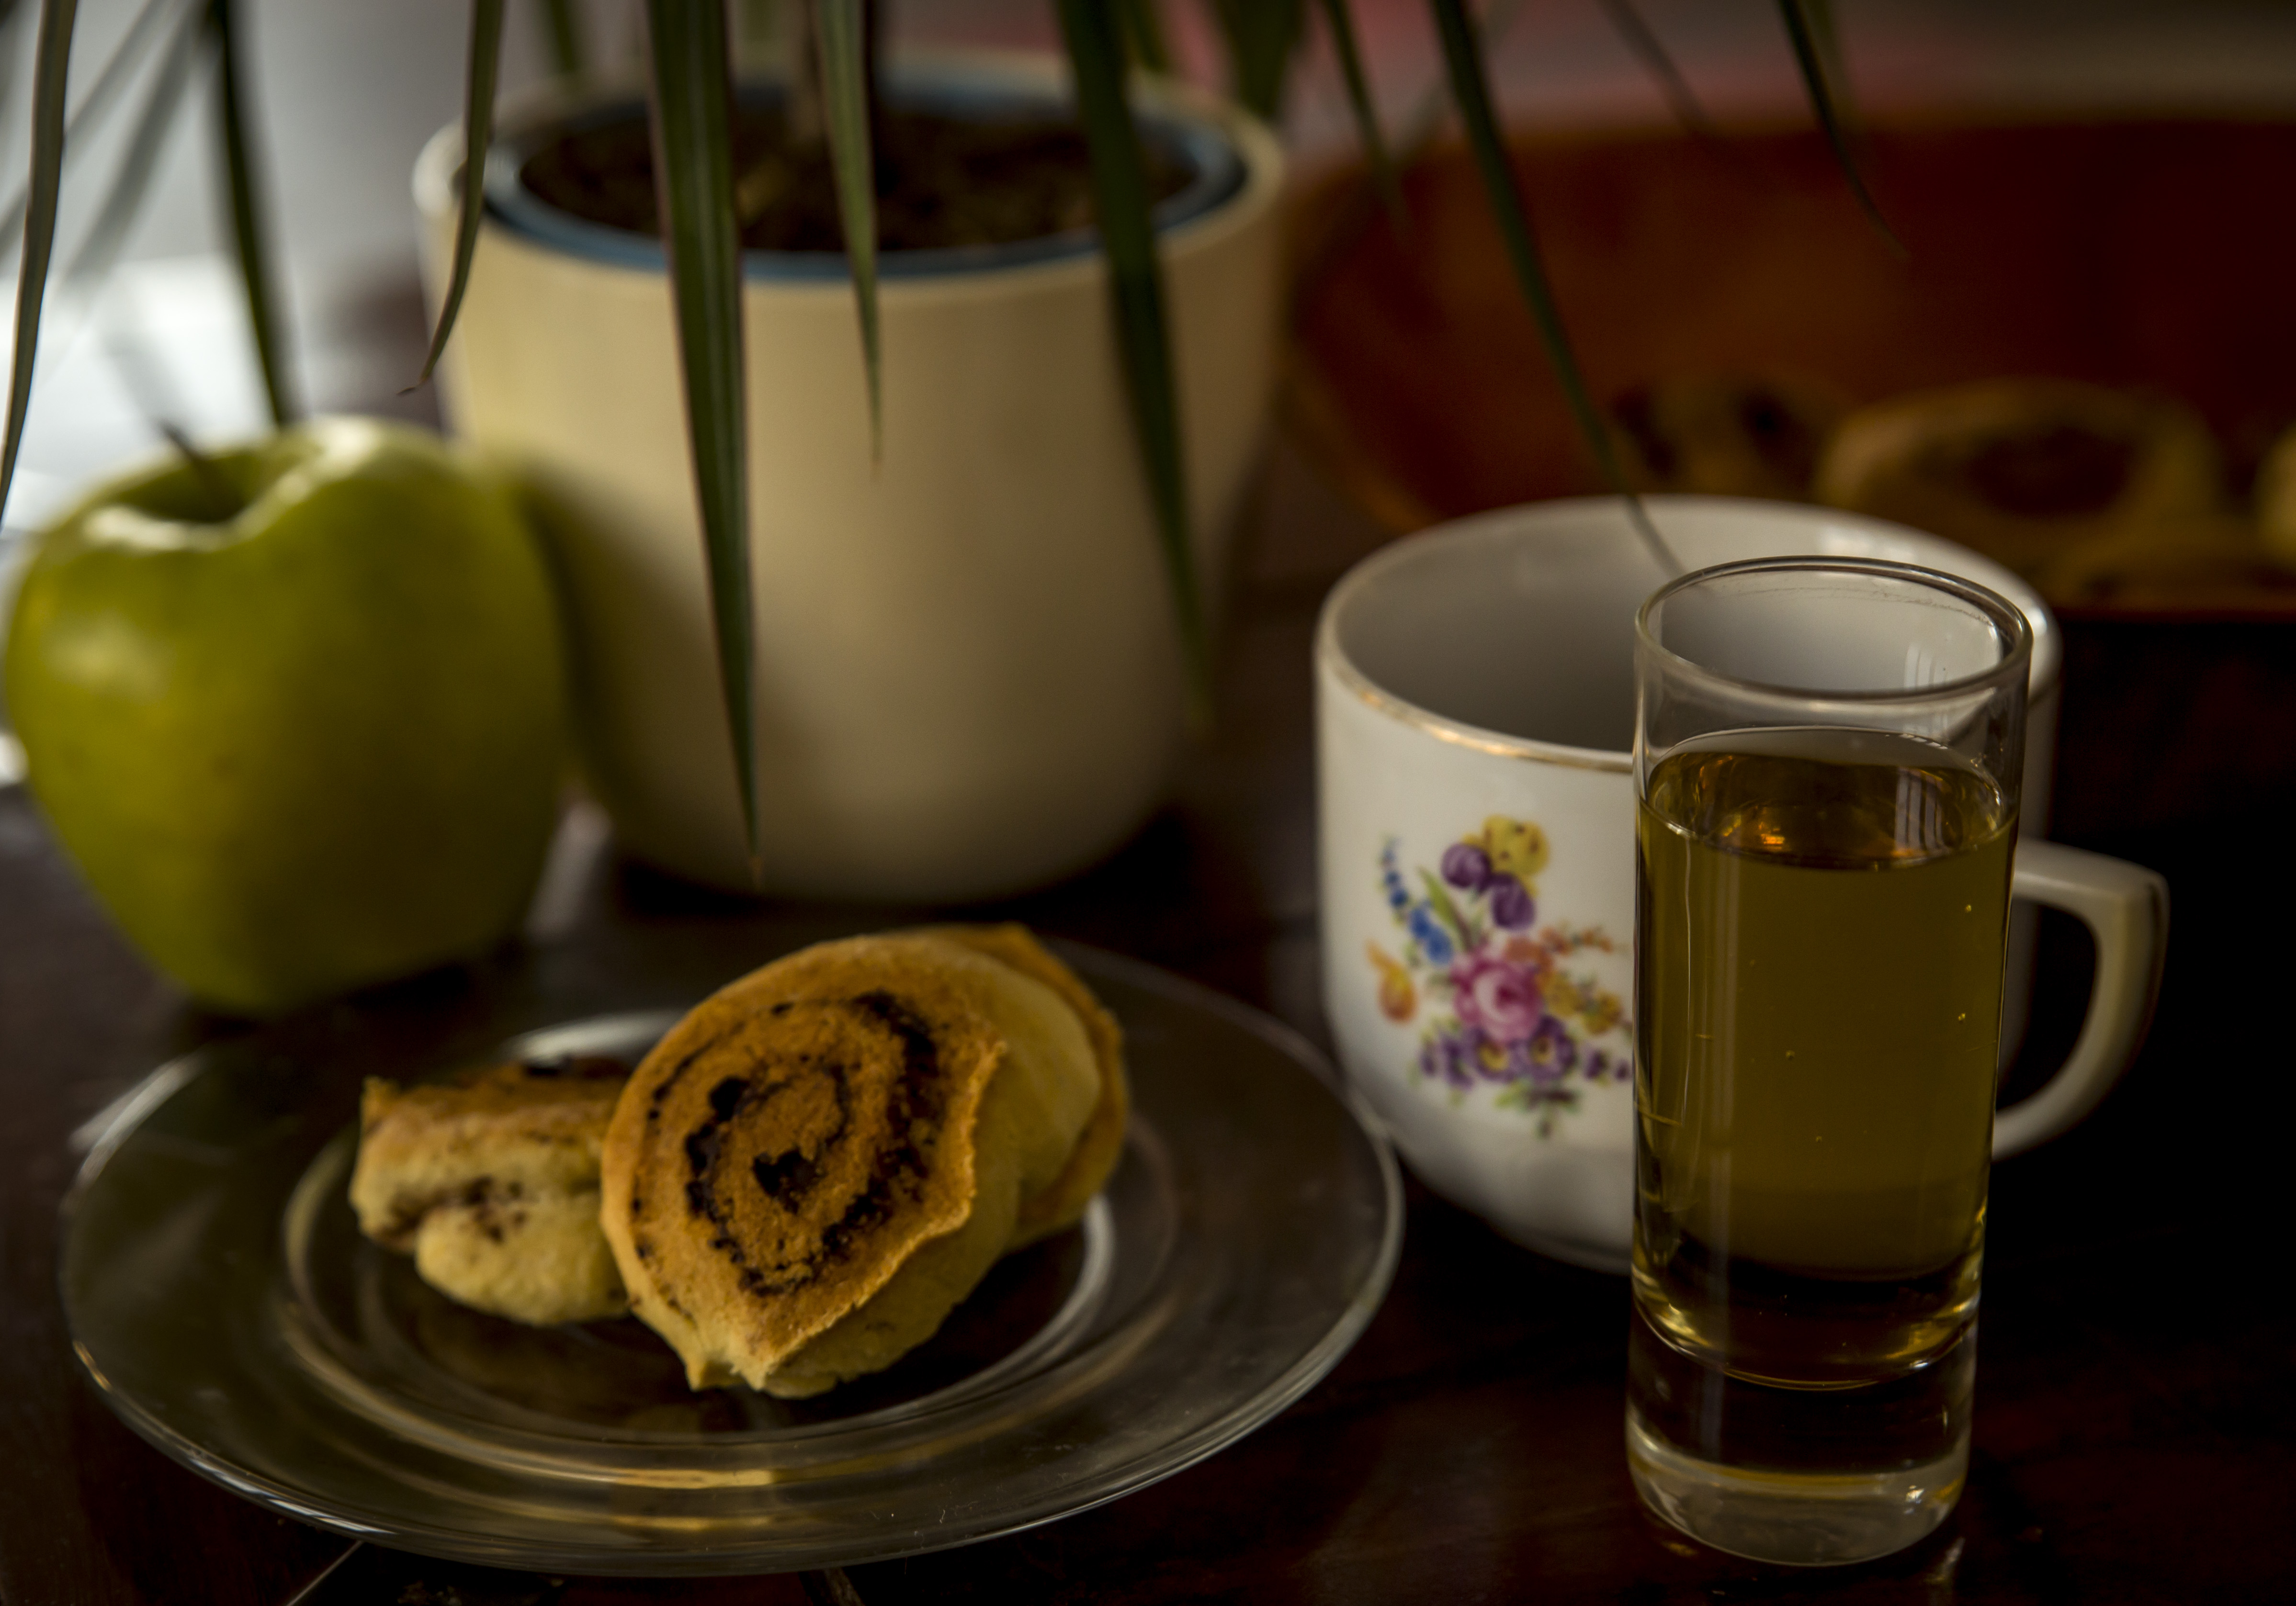
morning, food, cake, tee, coffee, apple, drink, fruit, juice, sweet, cinnamon, breakfast, serveware, dishware, drinkware, cuisine, tableware, plate, dish, finger food, porcelain, meal, snack, mug, cup, alcoholic beverage, ingredient, still life photography, produce, highball glass, ceramic, beer glass, brunch, kettle, baked goods, whole food, distilled beverage, recipe, sweetness, alcohol, natural foods, staple food, teacup, kitchen utensil, saucer, culinary art, Bia h i, platter, Apple beer, malus, lager, viennoiserie, baking, jug, kitchen appliance, still life, pitcher, fast food, Gluten free beer, liqueur